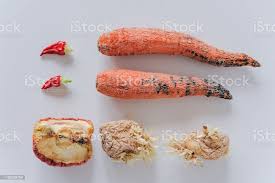
Label: trash